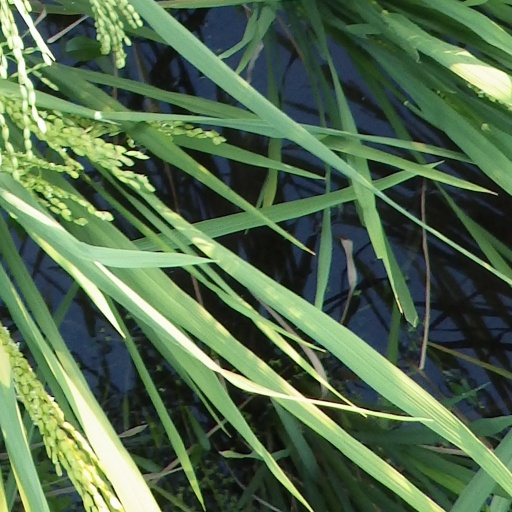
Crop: rice